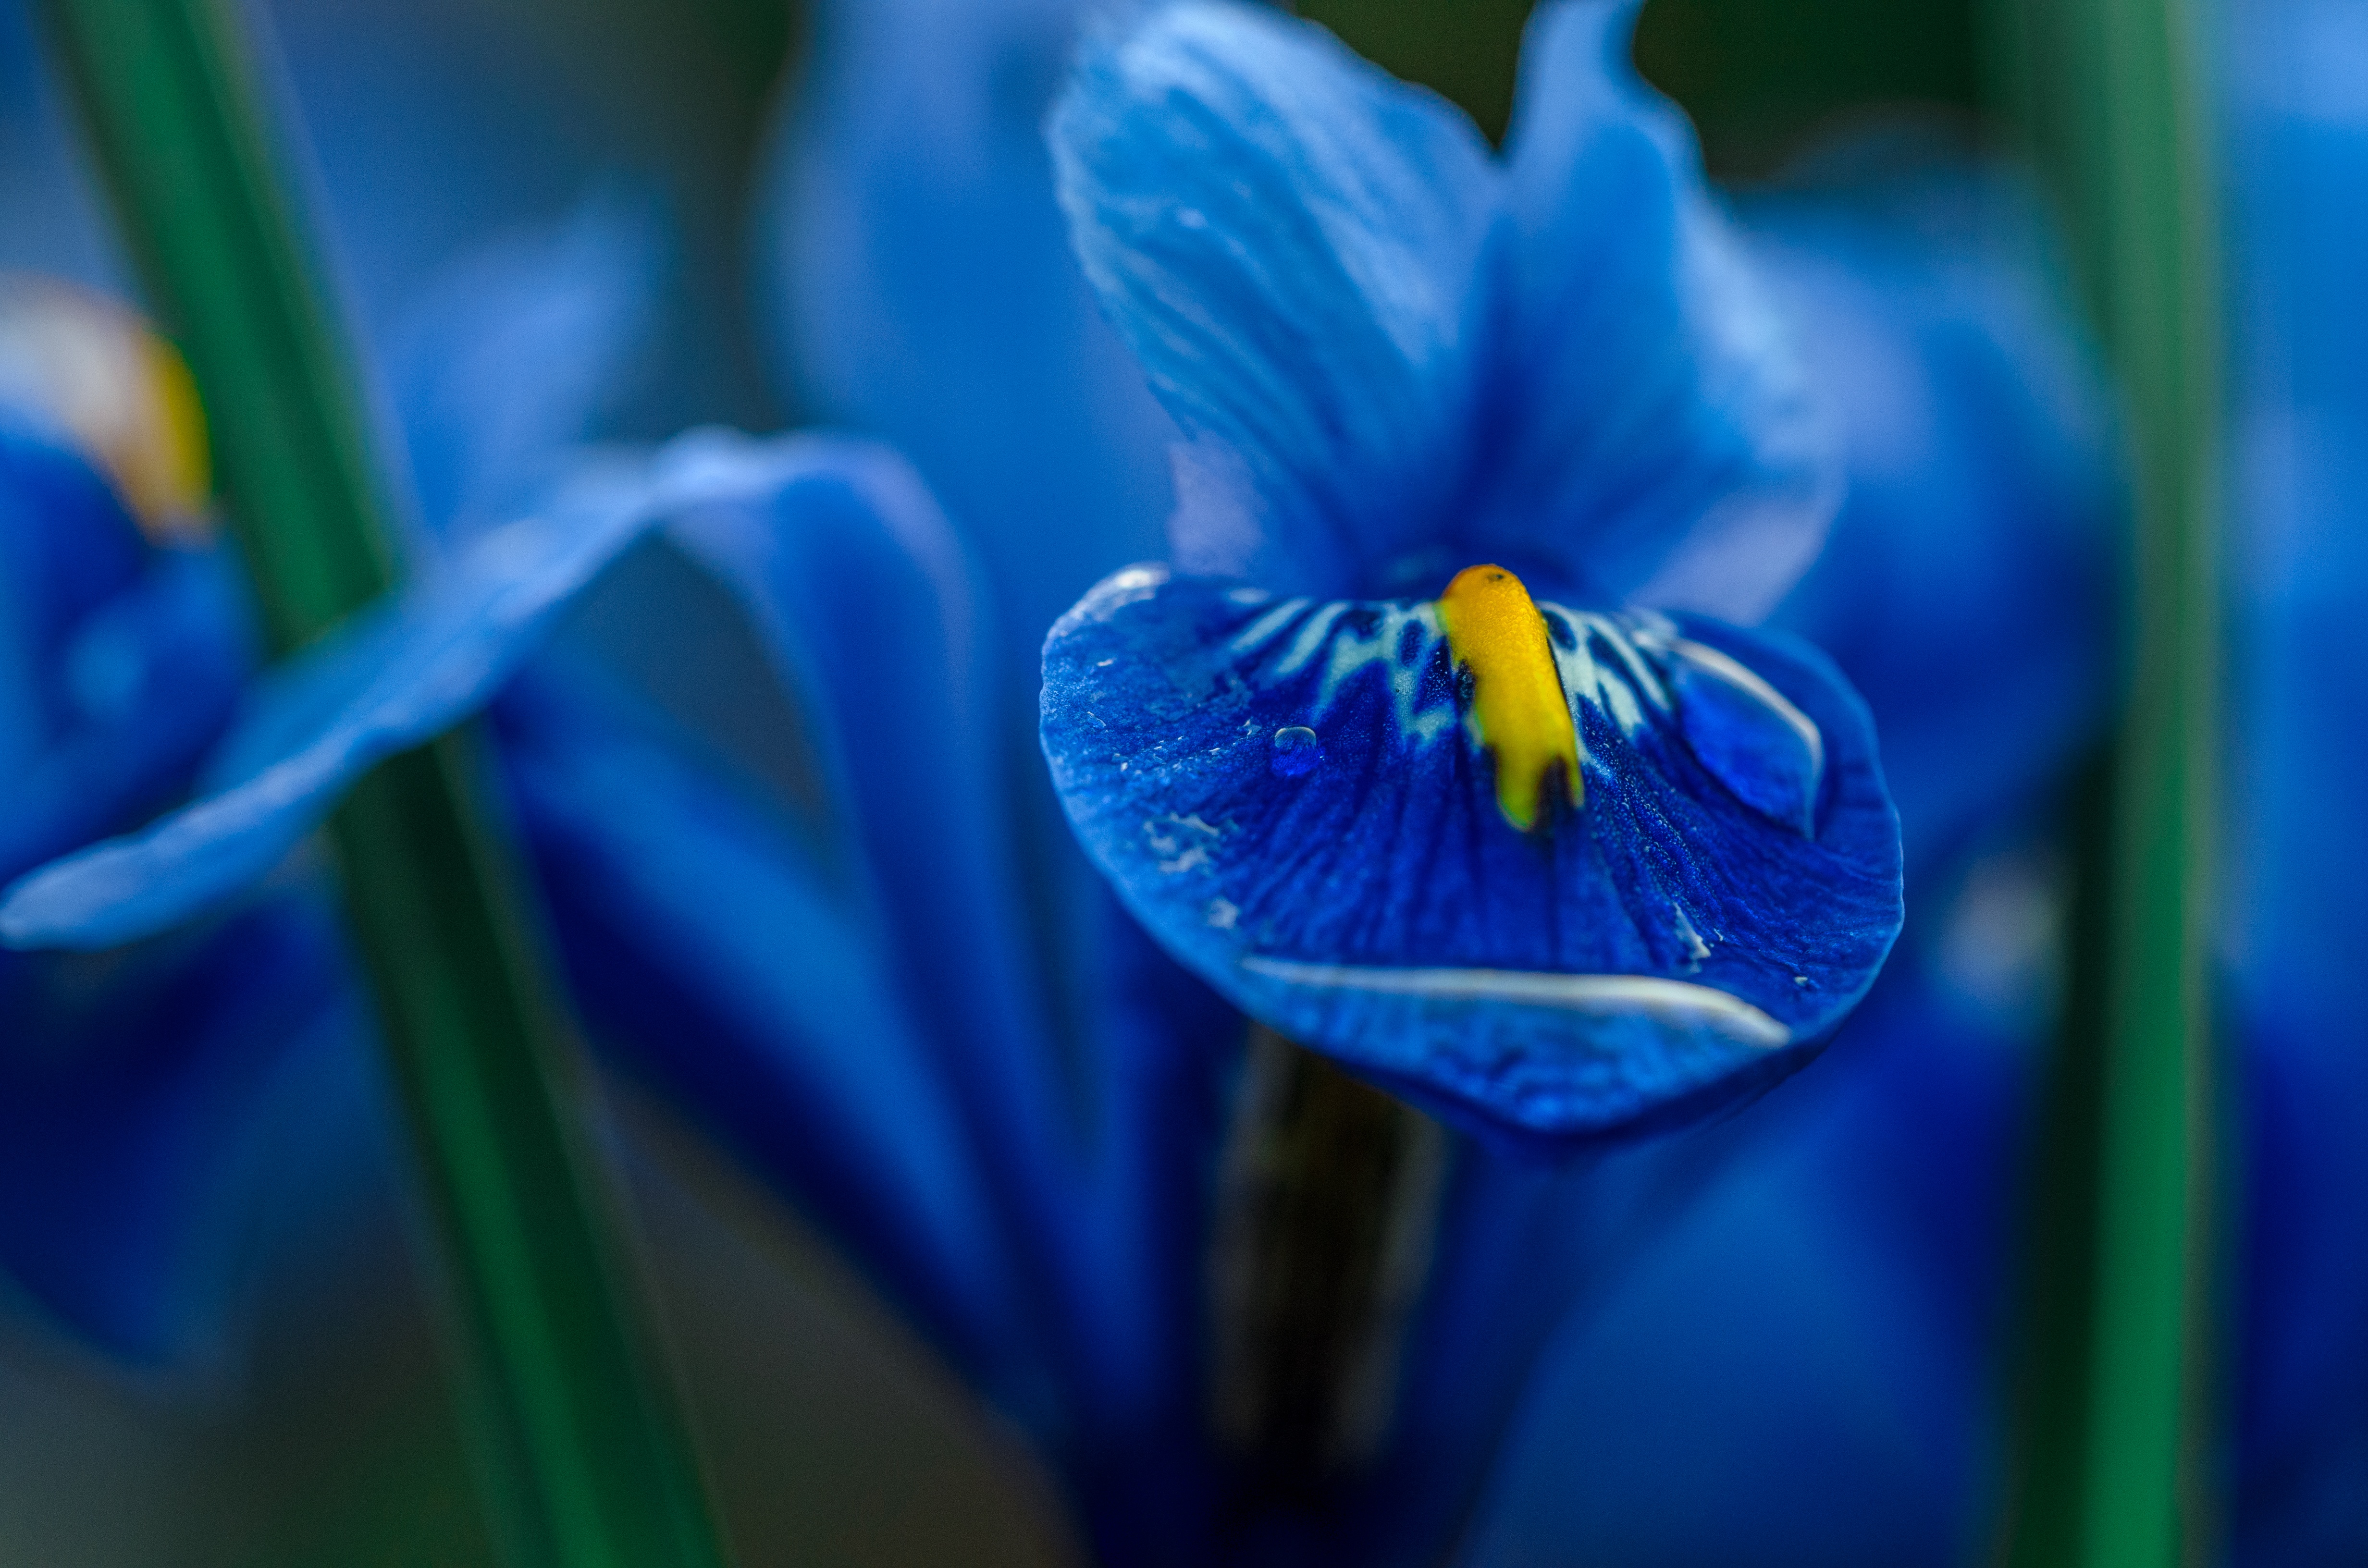
plant, flower, petal, blue, flora, close up, iris, eye, organ, macro photography, flowering plant, plant stem, land plant